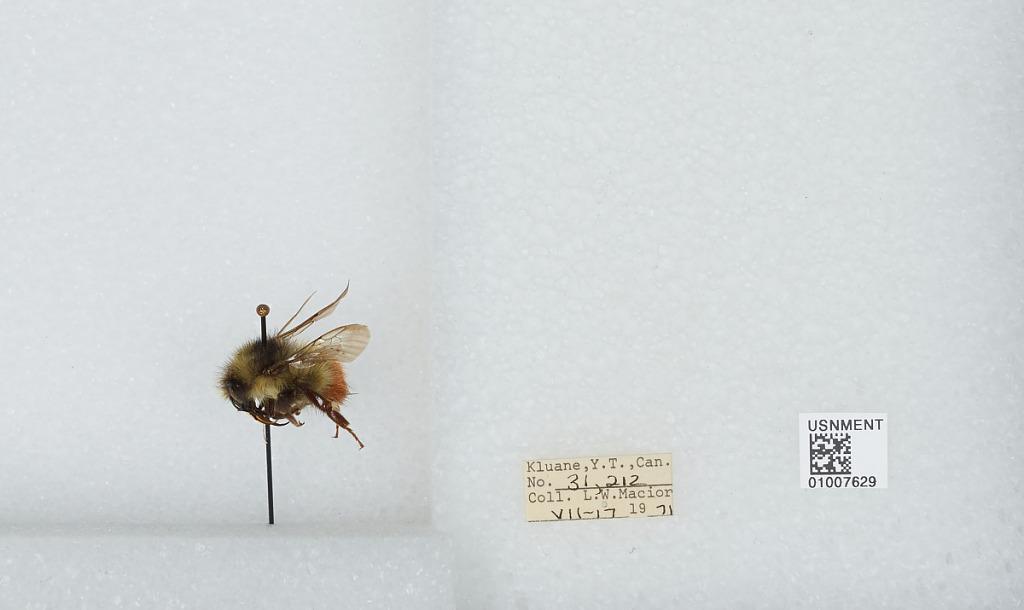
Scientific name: Bombus (Pyrobombus) flavifrons Cresson
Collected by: L. Macior
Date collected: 1971-7-17
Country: Canada
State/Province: Yukon Territory
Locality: Kluane
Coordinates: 60.75, -139.5